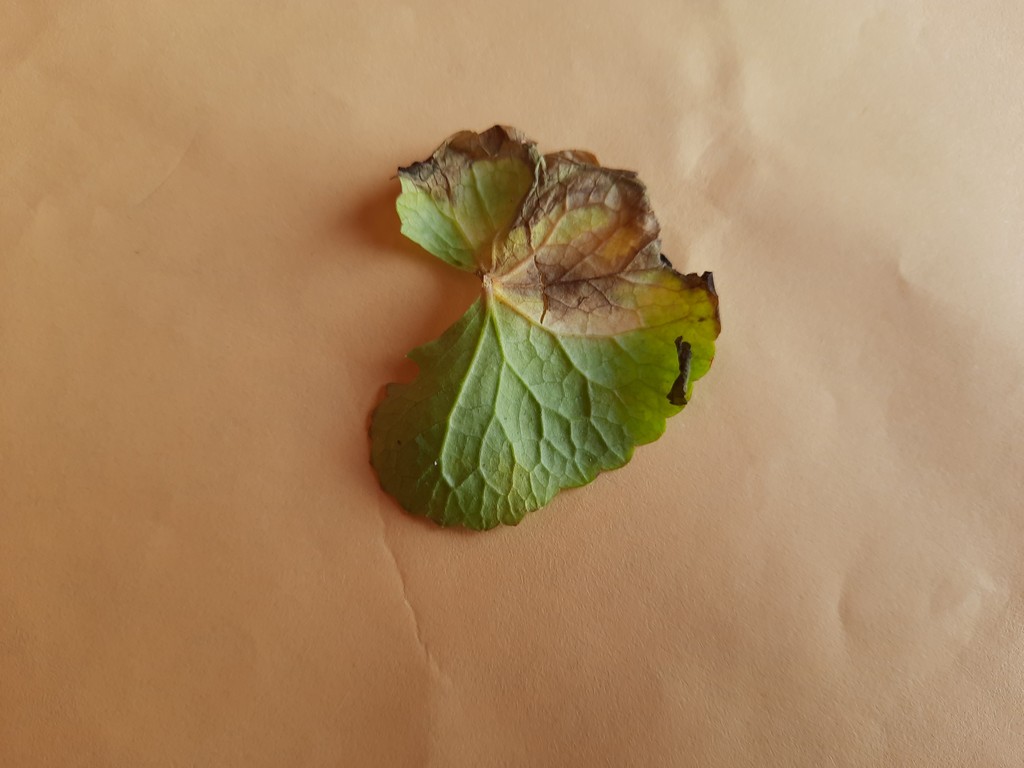
Label: Unhealthy